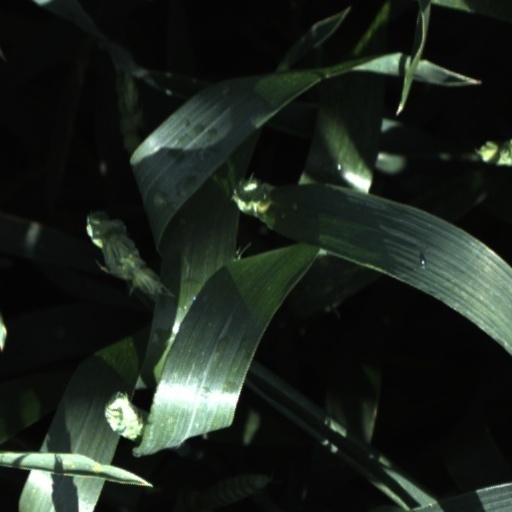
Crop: wheat